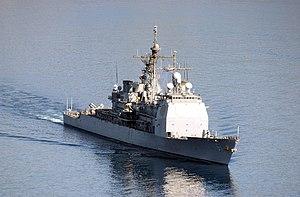
L’USS Monterey (CG-61) est un croiseur, le quinzième de la classe Ticonderoga appartenant à l’United States Navy. Son nom fait référence à la bataille de Monterrey pendant la guerre américano-mexicaine.